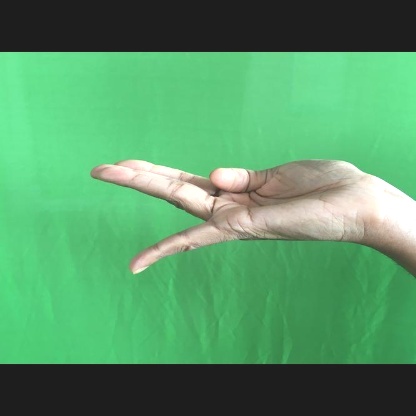
Mudra: Chaturam